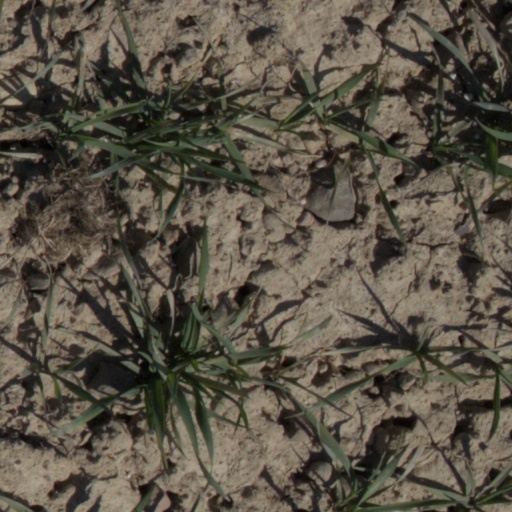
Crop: wheat